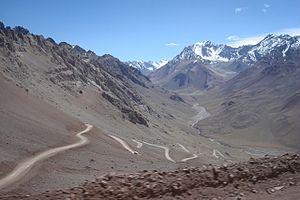
Le col de la Cumbre, ou col d'Uspallata, ou col du Christ Rédempteur, ou encore col Bermejo, est un col frontalier entre le Chili et l'Argentine culminant à 3 832 m d'altitude. Il est emprunté par les touristes pour admirer le Christ Rédempteur des Andes.